Utah State Route 171

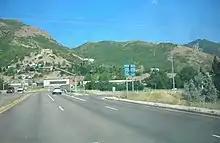
SR-171 approaching I-215

East of Redwood Road and the curve where it becomes 3300 South, SR-171 continues due east with two to three lanes in each direction, passing through South Salt Lake and Millcreek Township (and very small segments near former SR-181 bordering Salt Lake City), until its terminus. It is the first road south of 2100 South that provides access, for travelers from the west, to I-15 or other points east of the Union Pacific-"FrontRunner" railroad right-of-way; other roads in the area are blocked by Union Pacific's Roper rail yard. About two blocks east of the bridges carrying the Union Pacific railroad, "FrontRunner" railroad, and I-15 over the route, there is also a grade crossing with TRAX's Blue and Red lines next to Millcreek station. Just before reaching former SR-181, SR-171 becomes much steeper than at any point to the west (other than when it ducks under the Union Pacific-"FrontRunner" right-of-way), and from there it continues to climb the East Bench foothills until its terminus at I-215 in Millcreek.